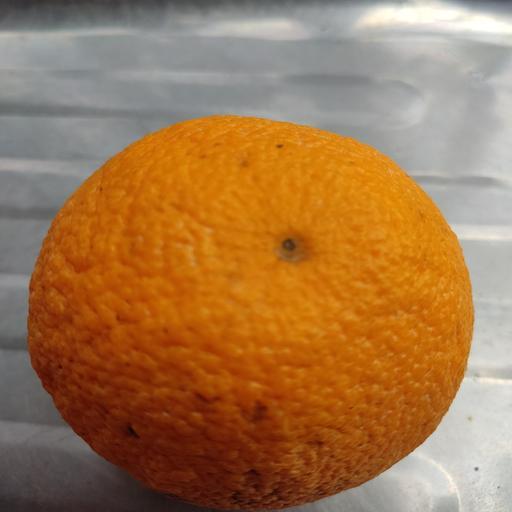
Crop type: Malta